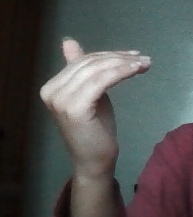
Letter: khaa